Martin's Mice

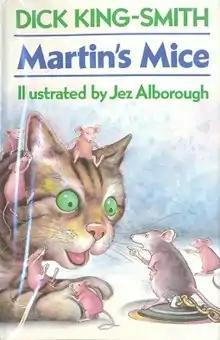
First edition

Martin's Mice is a children's book about a cat who befriends mice. It was written by Dick King-Smith. The first edition was published in 1988 by Gollancz Books.